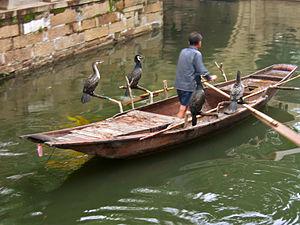
Syracuse est un standard de la chanson française de 1962, écrit par Bernard Dimey et composé par Henri Salvador, interprété et repris par de nombreux interprètes dont Jean Sablon, Henri Salvador, et Yves Montand.